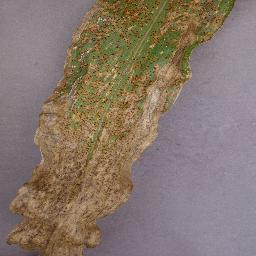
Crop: corn
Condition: (maize)_northern_blight